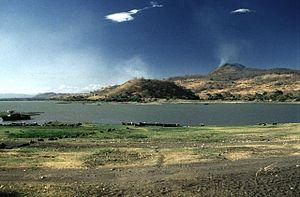
Le San Diego est un champ volcanique du Salvador.
Le lac de Güija est un lac d'Amérique centrale. Traversé par la frontière entre le Guatemala et le Salvador, il a une superficie de 45 km², dont 32 km² au Salvador et 13 km² au Guatemala. Il est proche du volcan Chingo.
Cet article recense les sites inscrits au patrimoine mondial au Salvador.